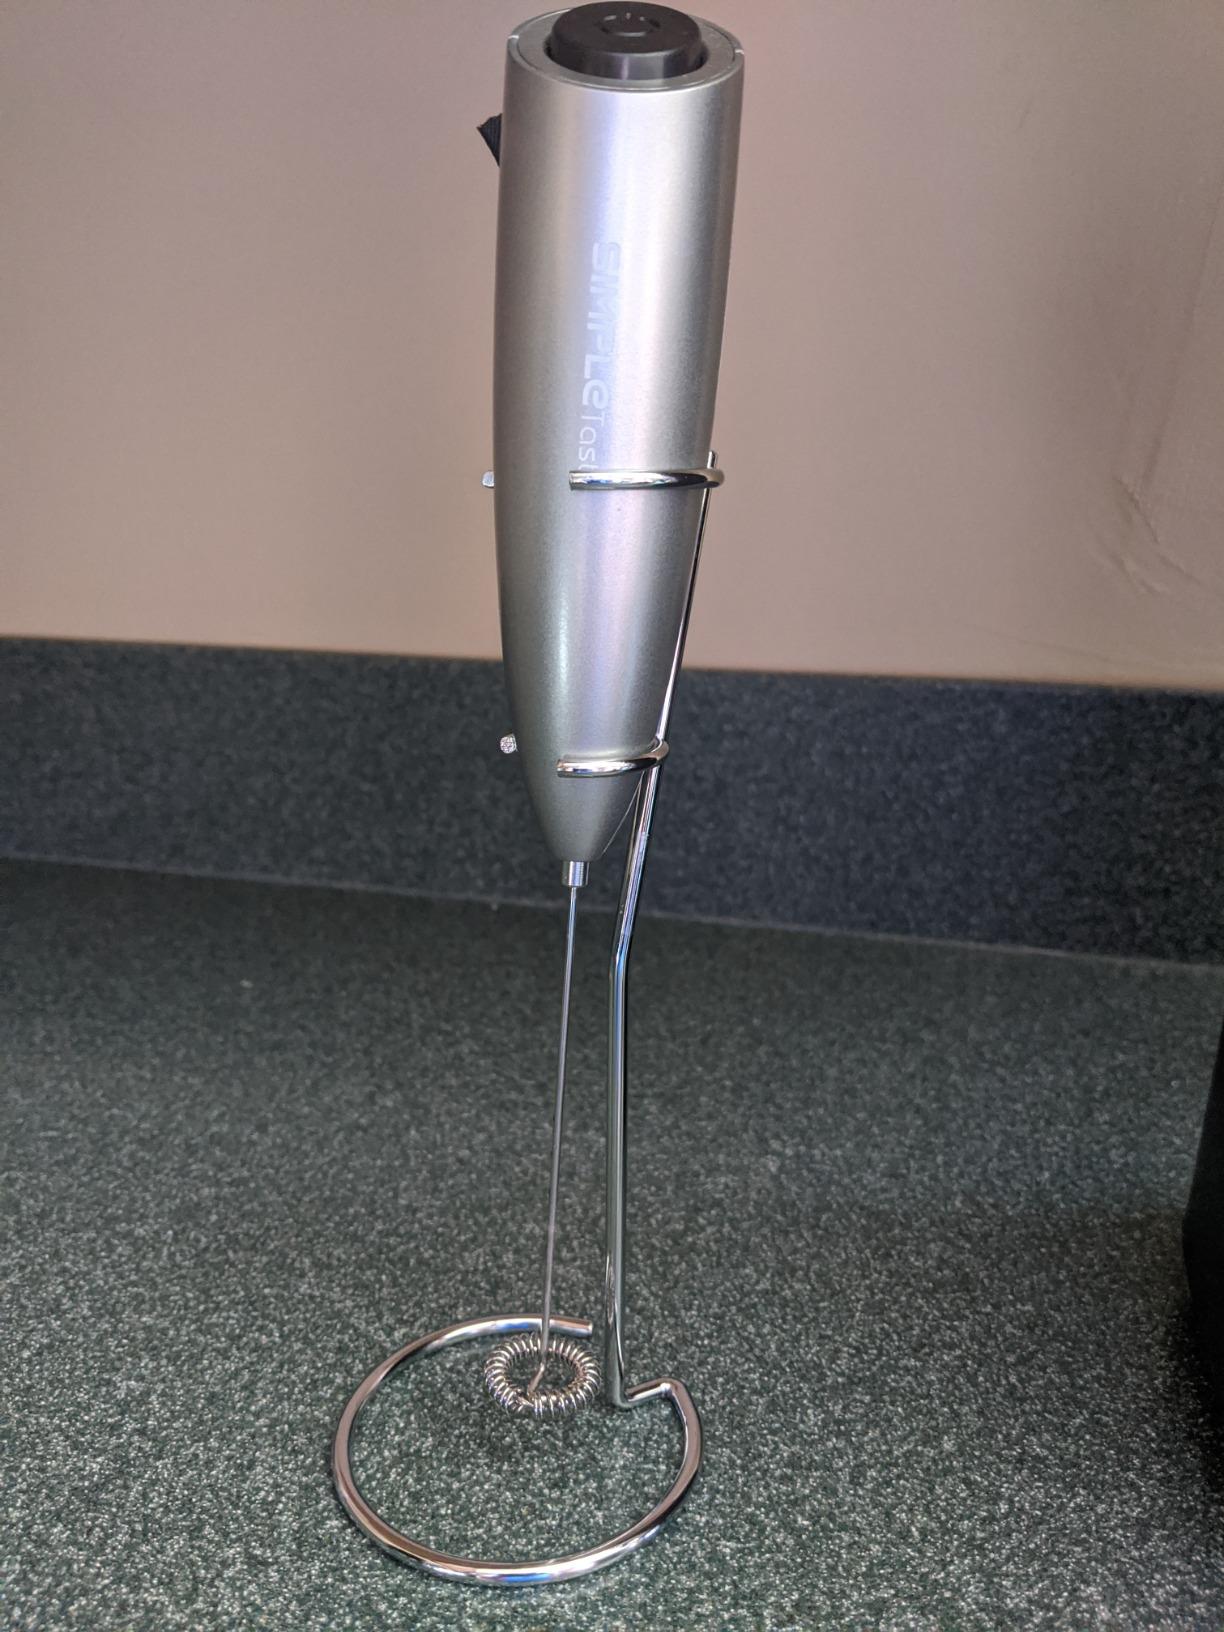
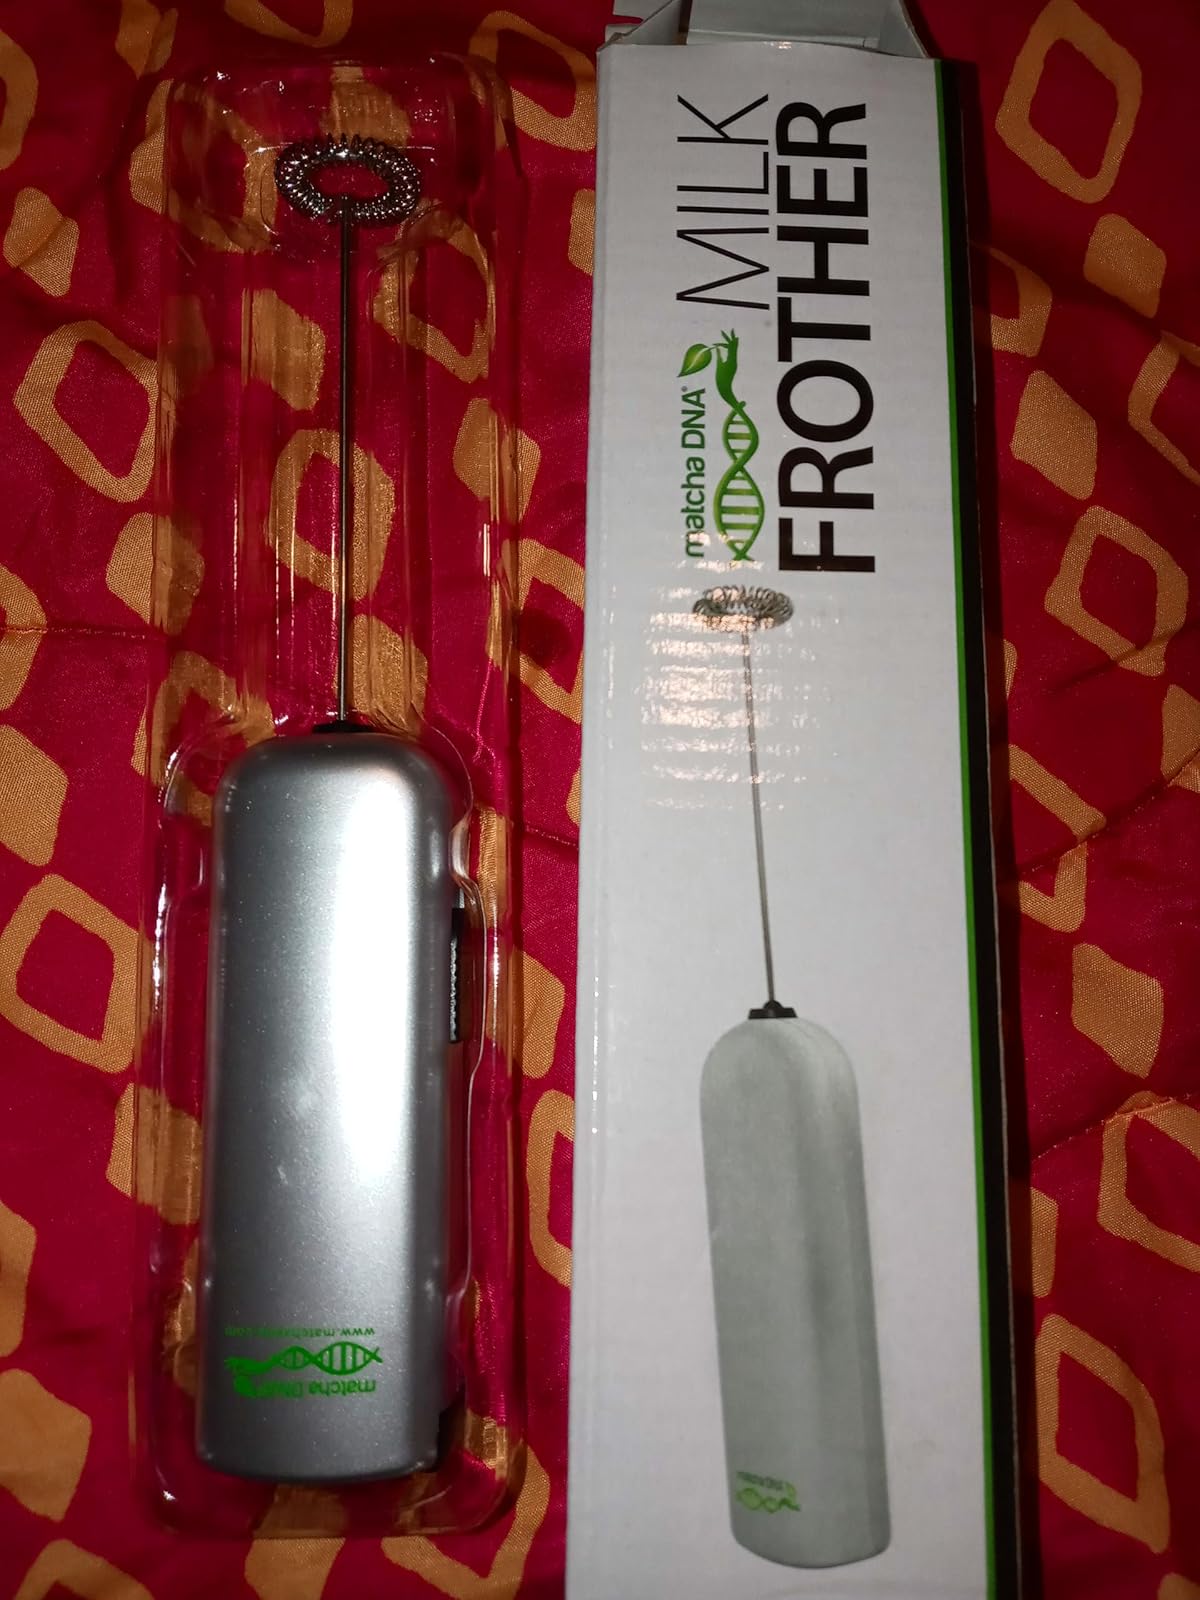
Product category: items_mixer
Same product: no